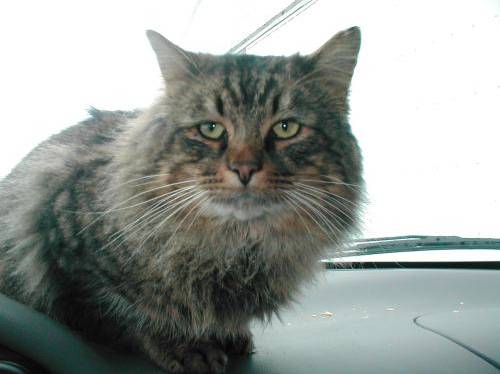
Label: cat